Tyreek Hill

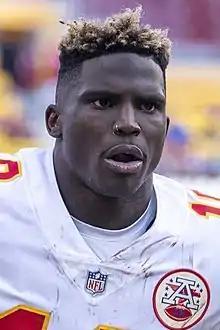
Hill with the Kansas City Chiefs in 2021

Tyreek Hill (born March 1, 1994) is an American professional football wide receiver for the Miami Dolphins of the National Football League (NFL). He played college football for the Garden City Broncbusters, Oklahoma State Cowboys, and West Alabama Tigers before being selected by the Kansas City Chiefs in the fifth round of the 2016 NFL draft.